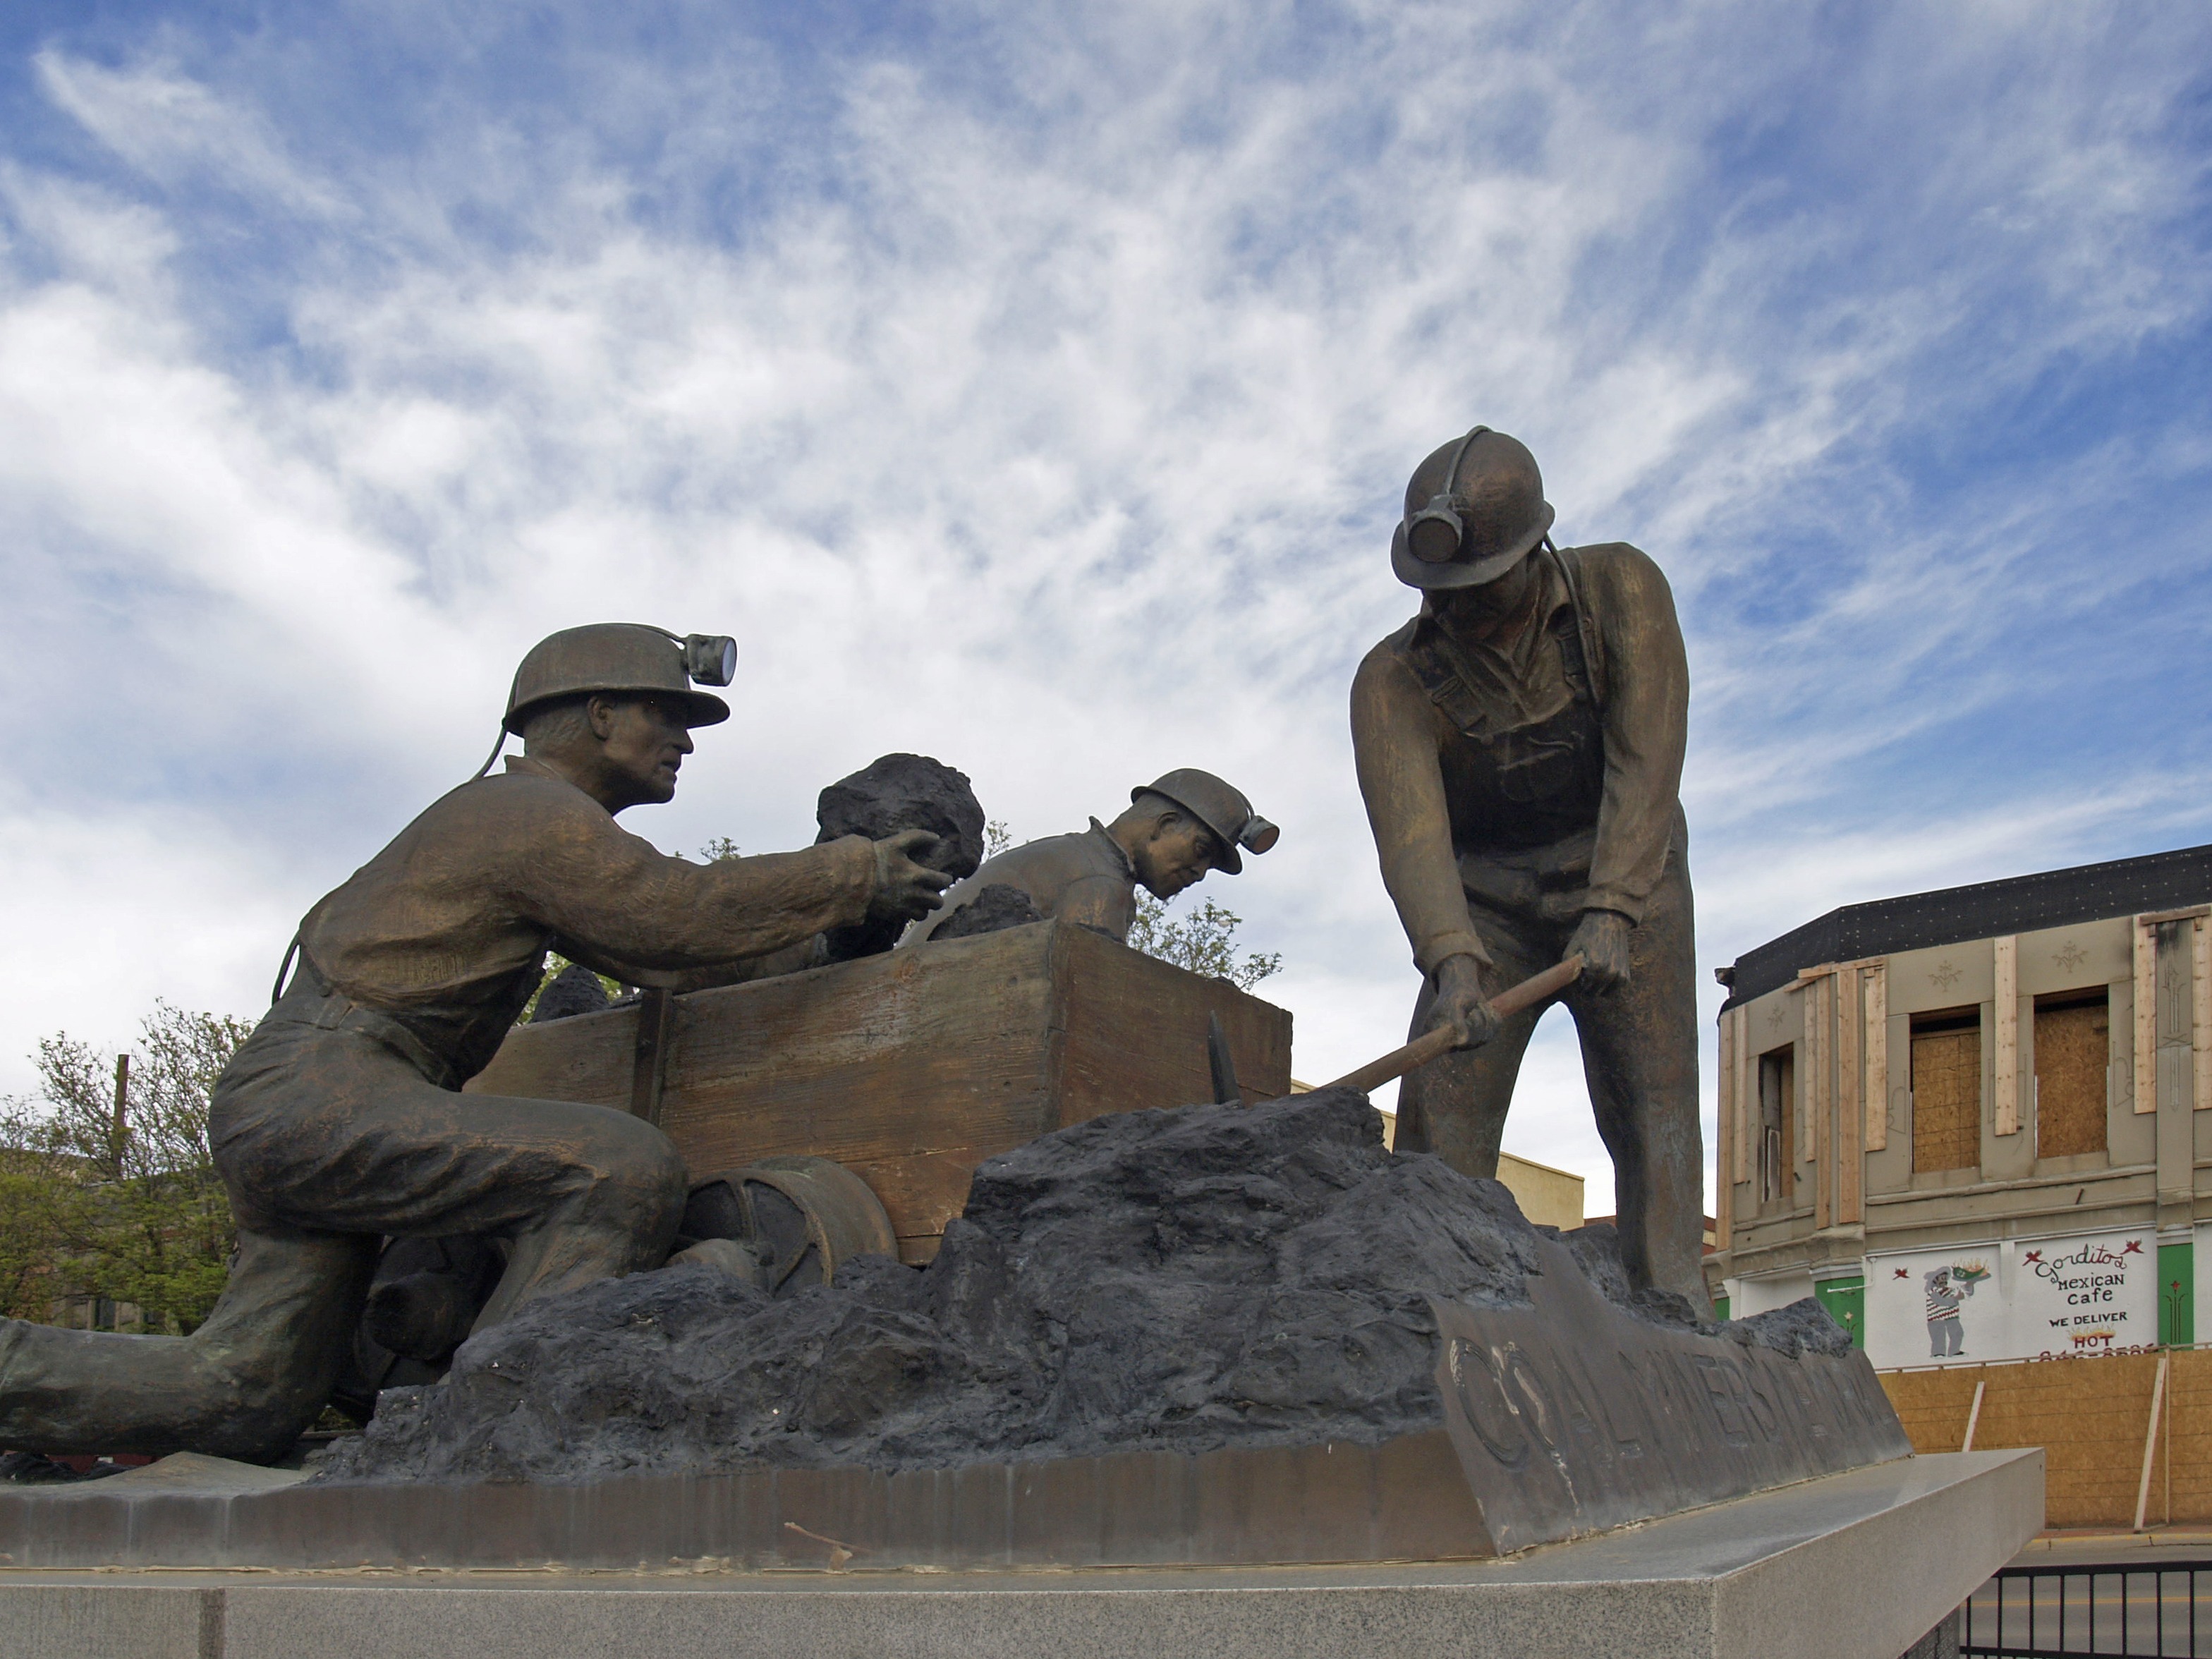
sand, stone, monument, statue, usa, historic, new mexico, sculpture, memorial, art, teamwork, trinidad, mining, ancient history, coal miner